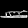
Label: Sandal